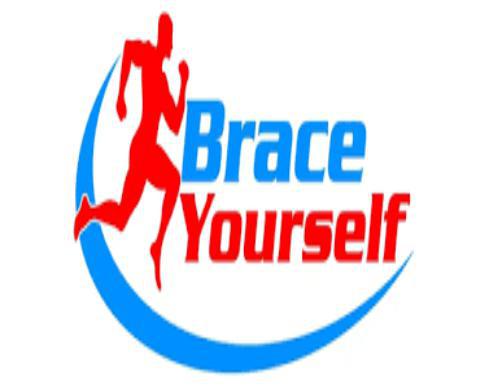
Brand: brace yourself
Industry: Clothes